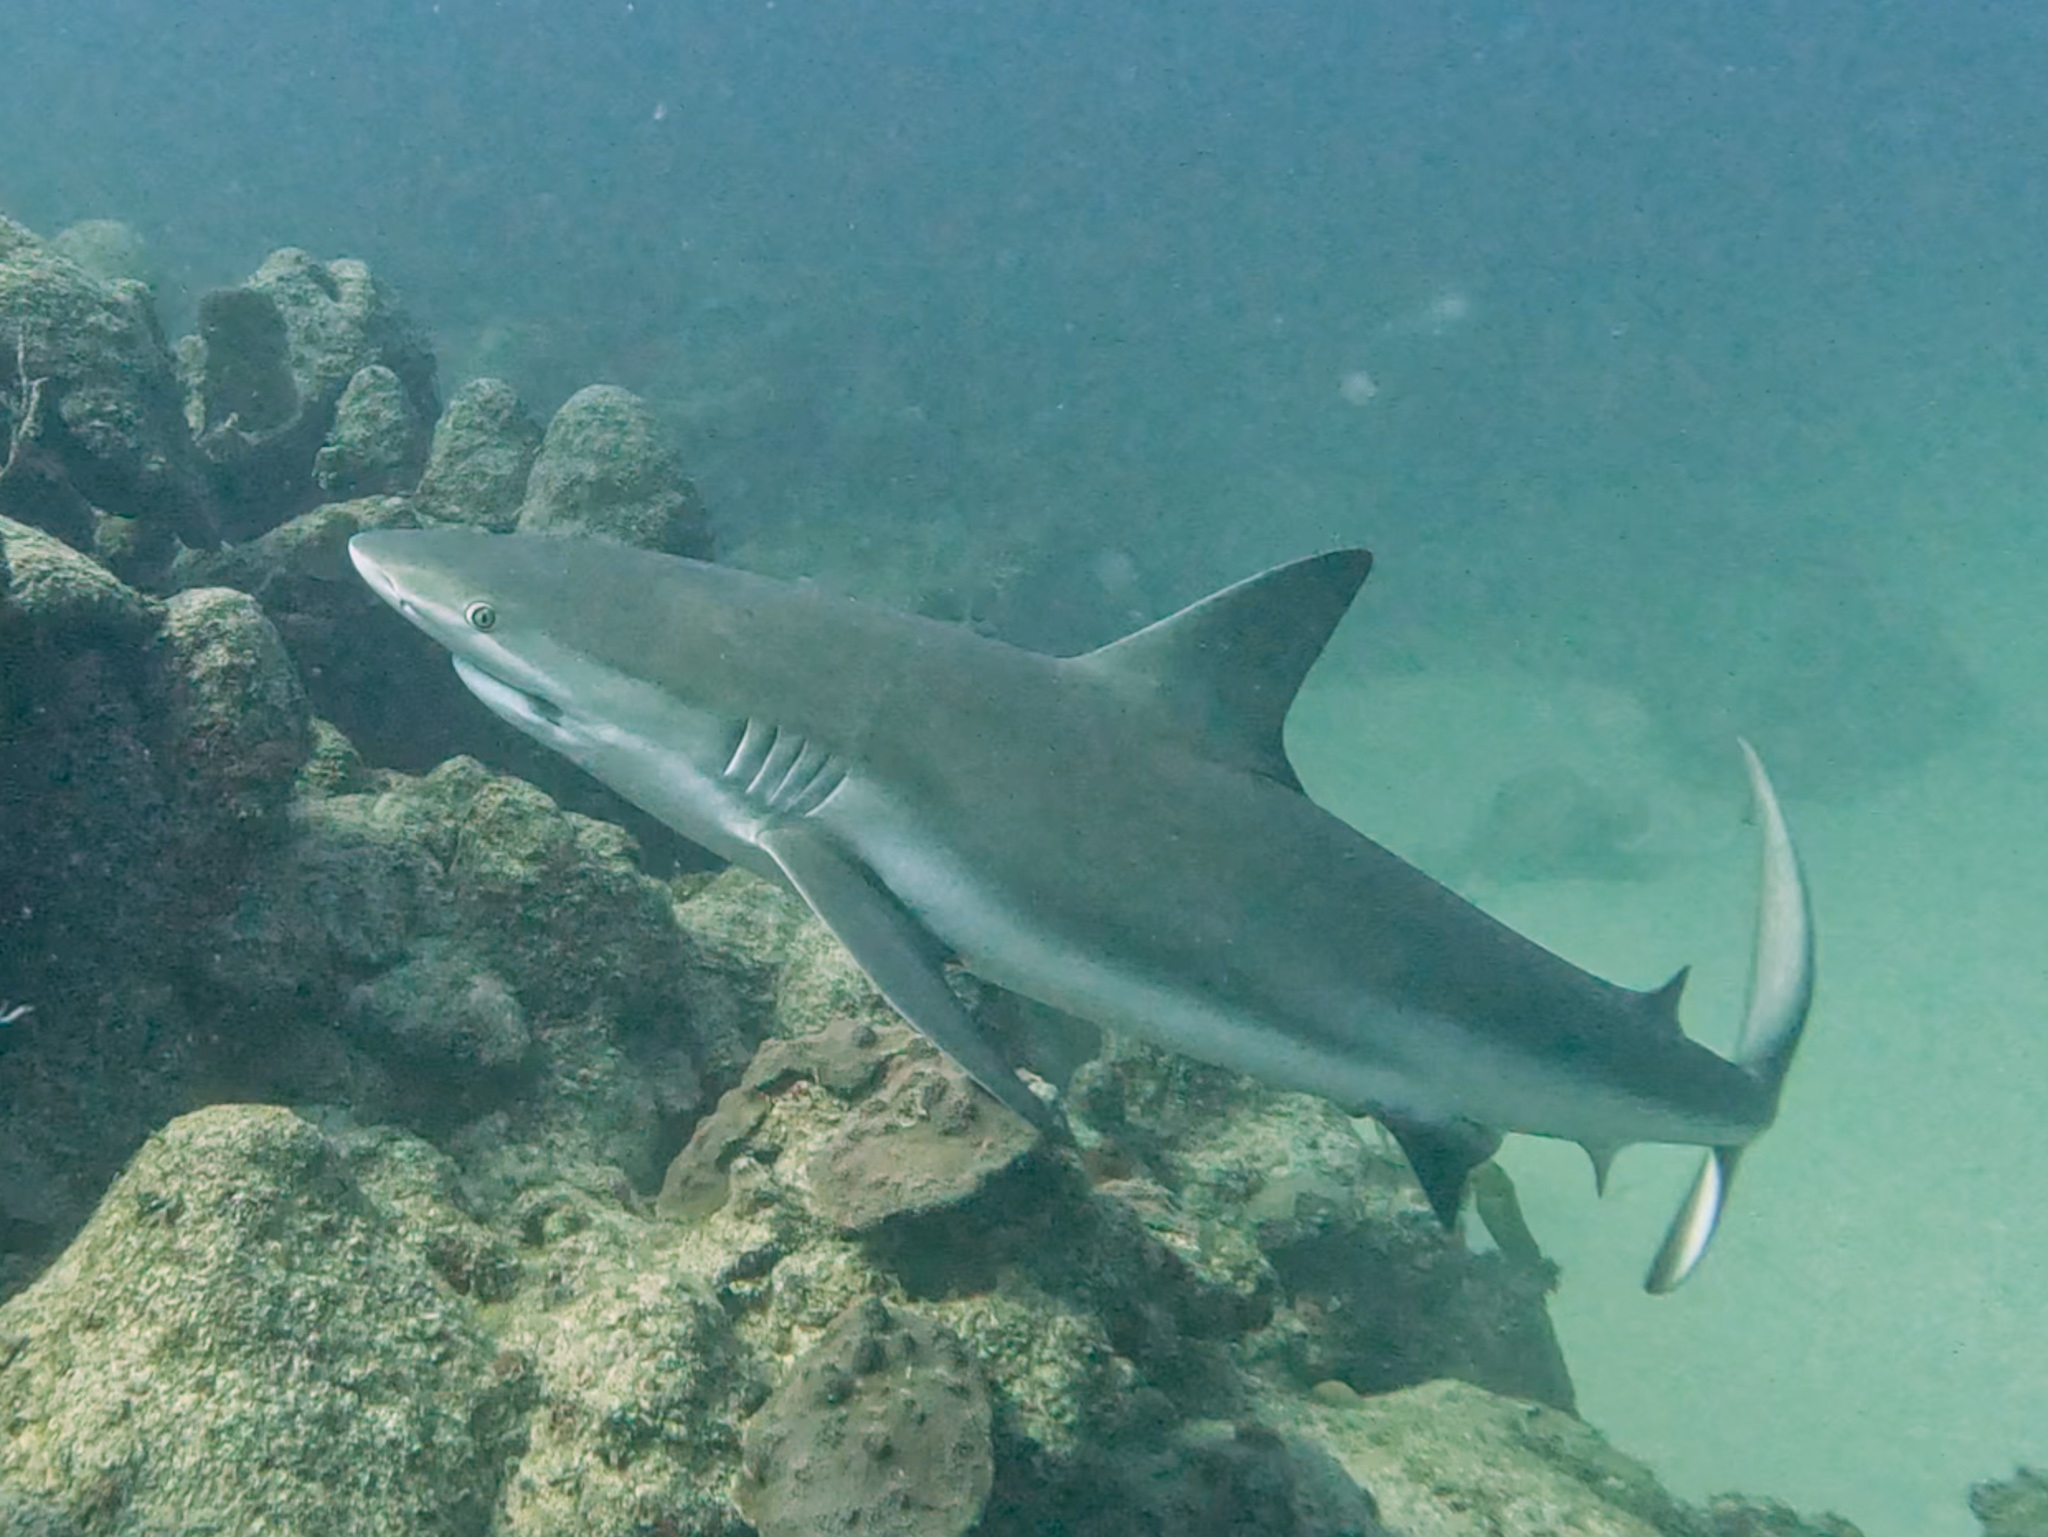
fish (species not among the labelled classes)